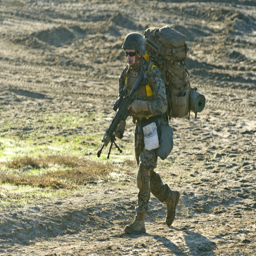
armed force carrying a lb .